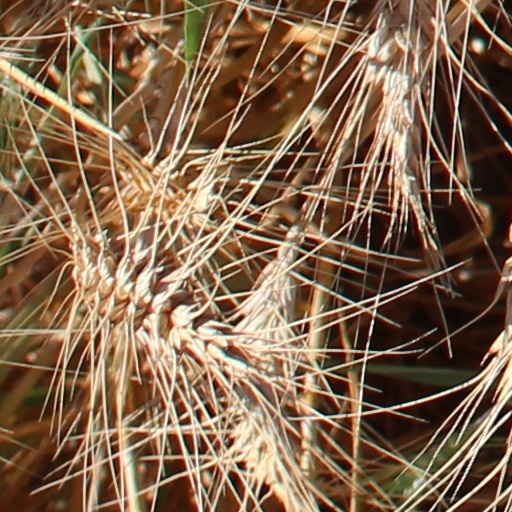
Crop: wheat